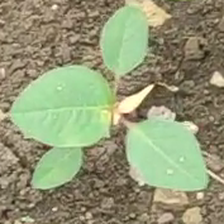
Weed species: Moti_dudhi(Euphorbia_geneculata_L)